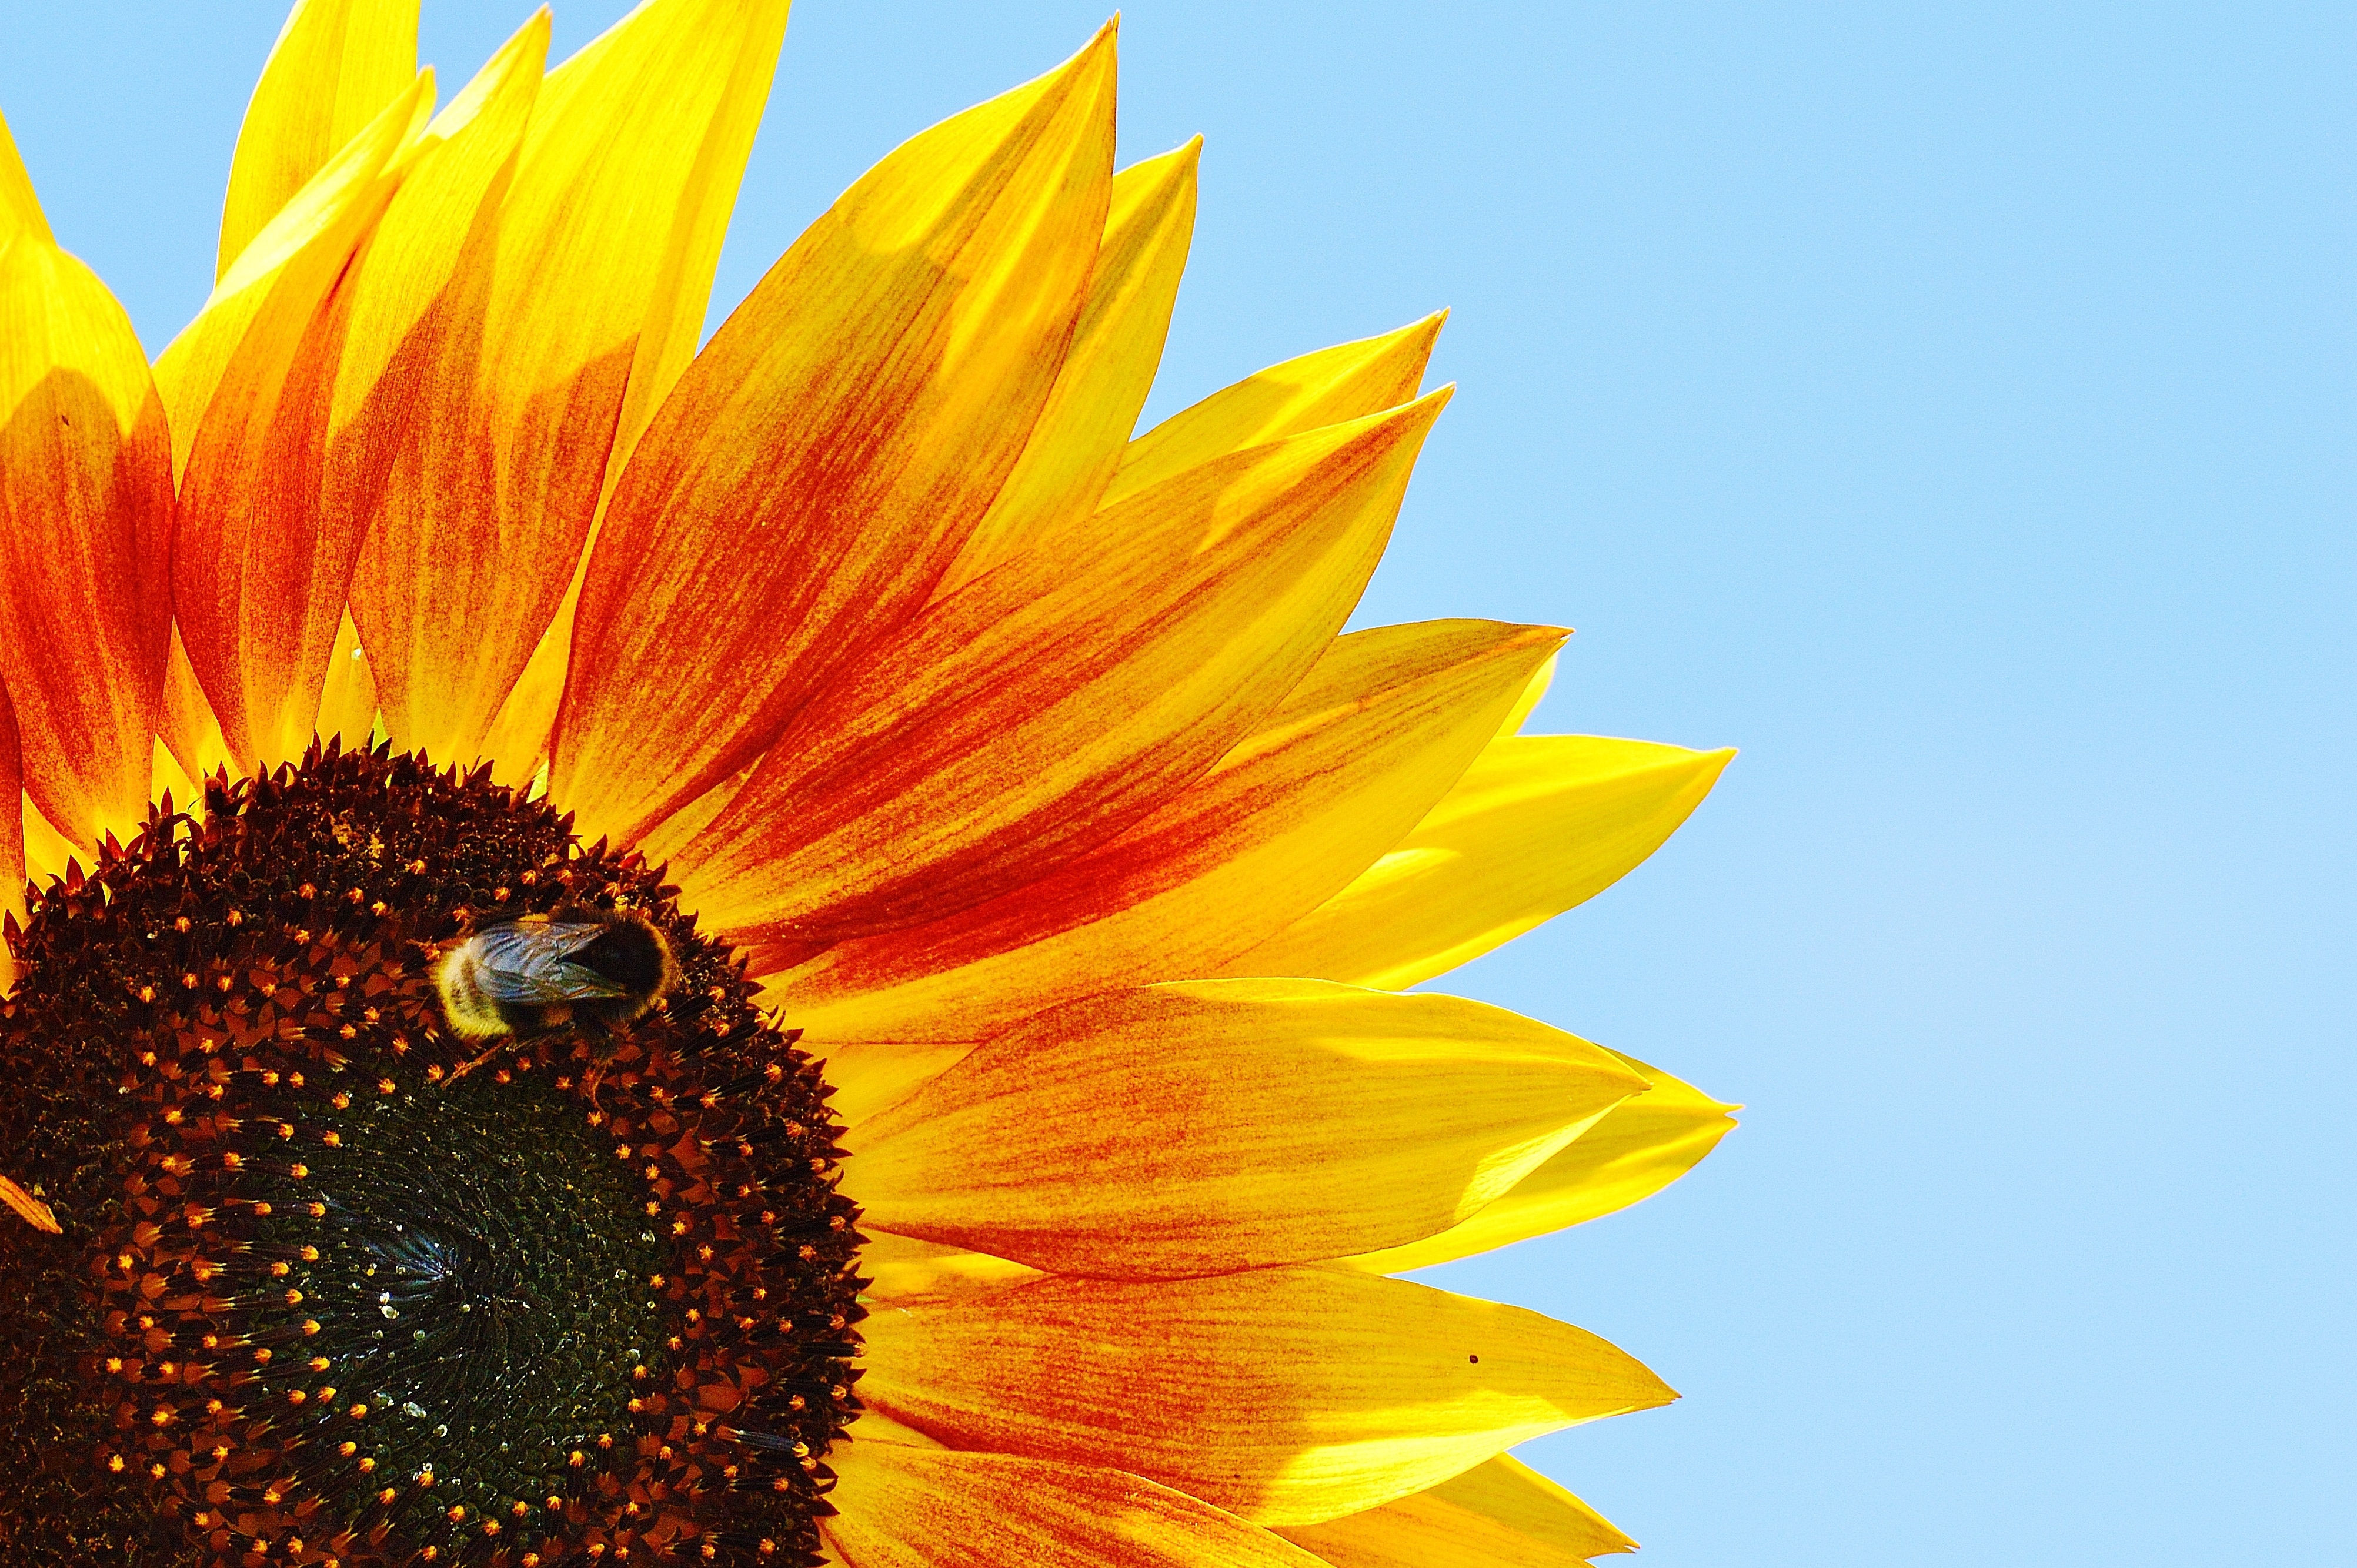
nature, blossom, plant, sun, field, flower, petal, bloom, summer, pollen, pollination, insect, macro, yellow, garden, close, flora, sunflower, close up, seeds, sunny, helianthus, sun flower, hummel, vegetarian food, fictional, macro photography, flowering plant, daisy family, helianthus annuus, asterales, sunflower seed, plant stem, land plant